Tove Jansson

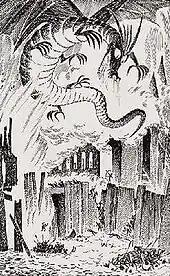
Detail of Jansson's drawing of Smaug destroying Lake-town, a scene from a 1962 edition of "The Hobbit". Her work helped to define how fantasy could be illustrated, but has been seen as unfashionably "expressive".

As well as illustrating her own books, Jansson illustrated Swedish translations of classics such as Lewis Carroll's "The Hunting of the Snark" and "Alice's Adventures in Wonderland".